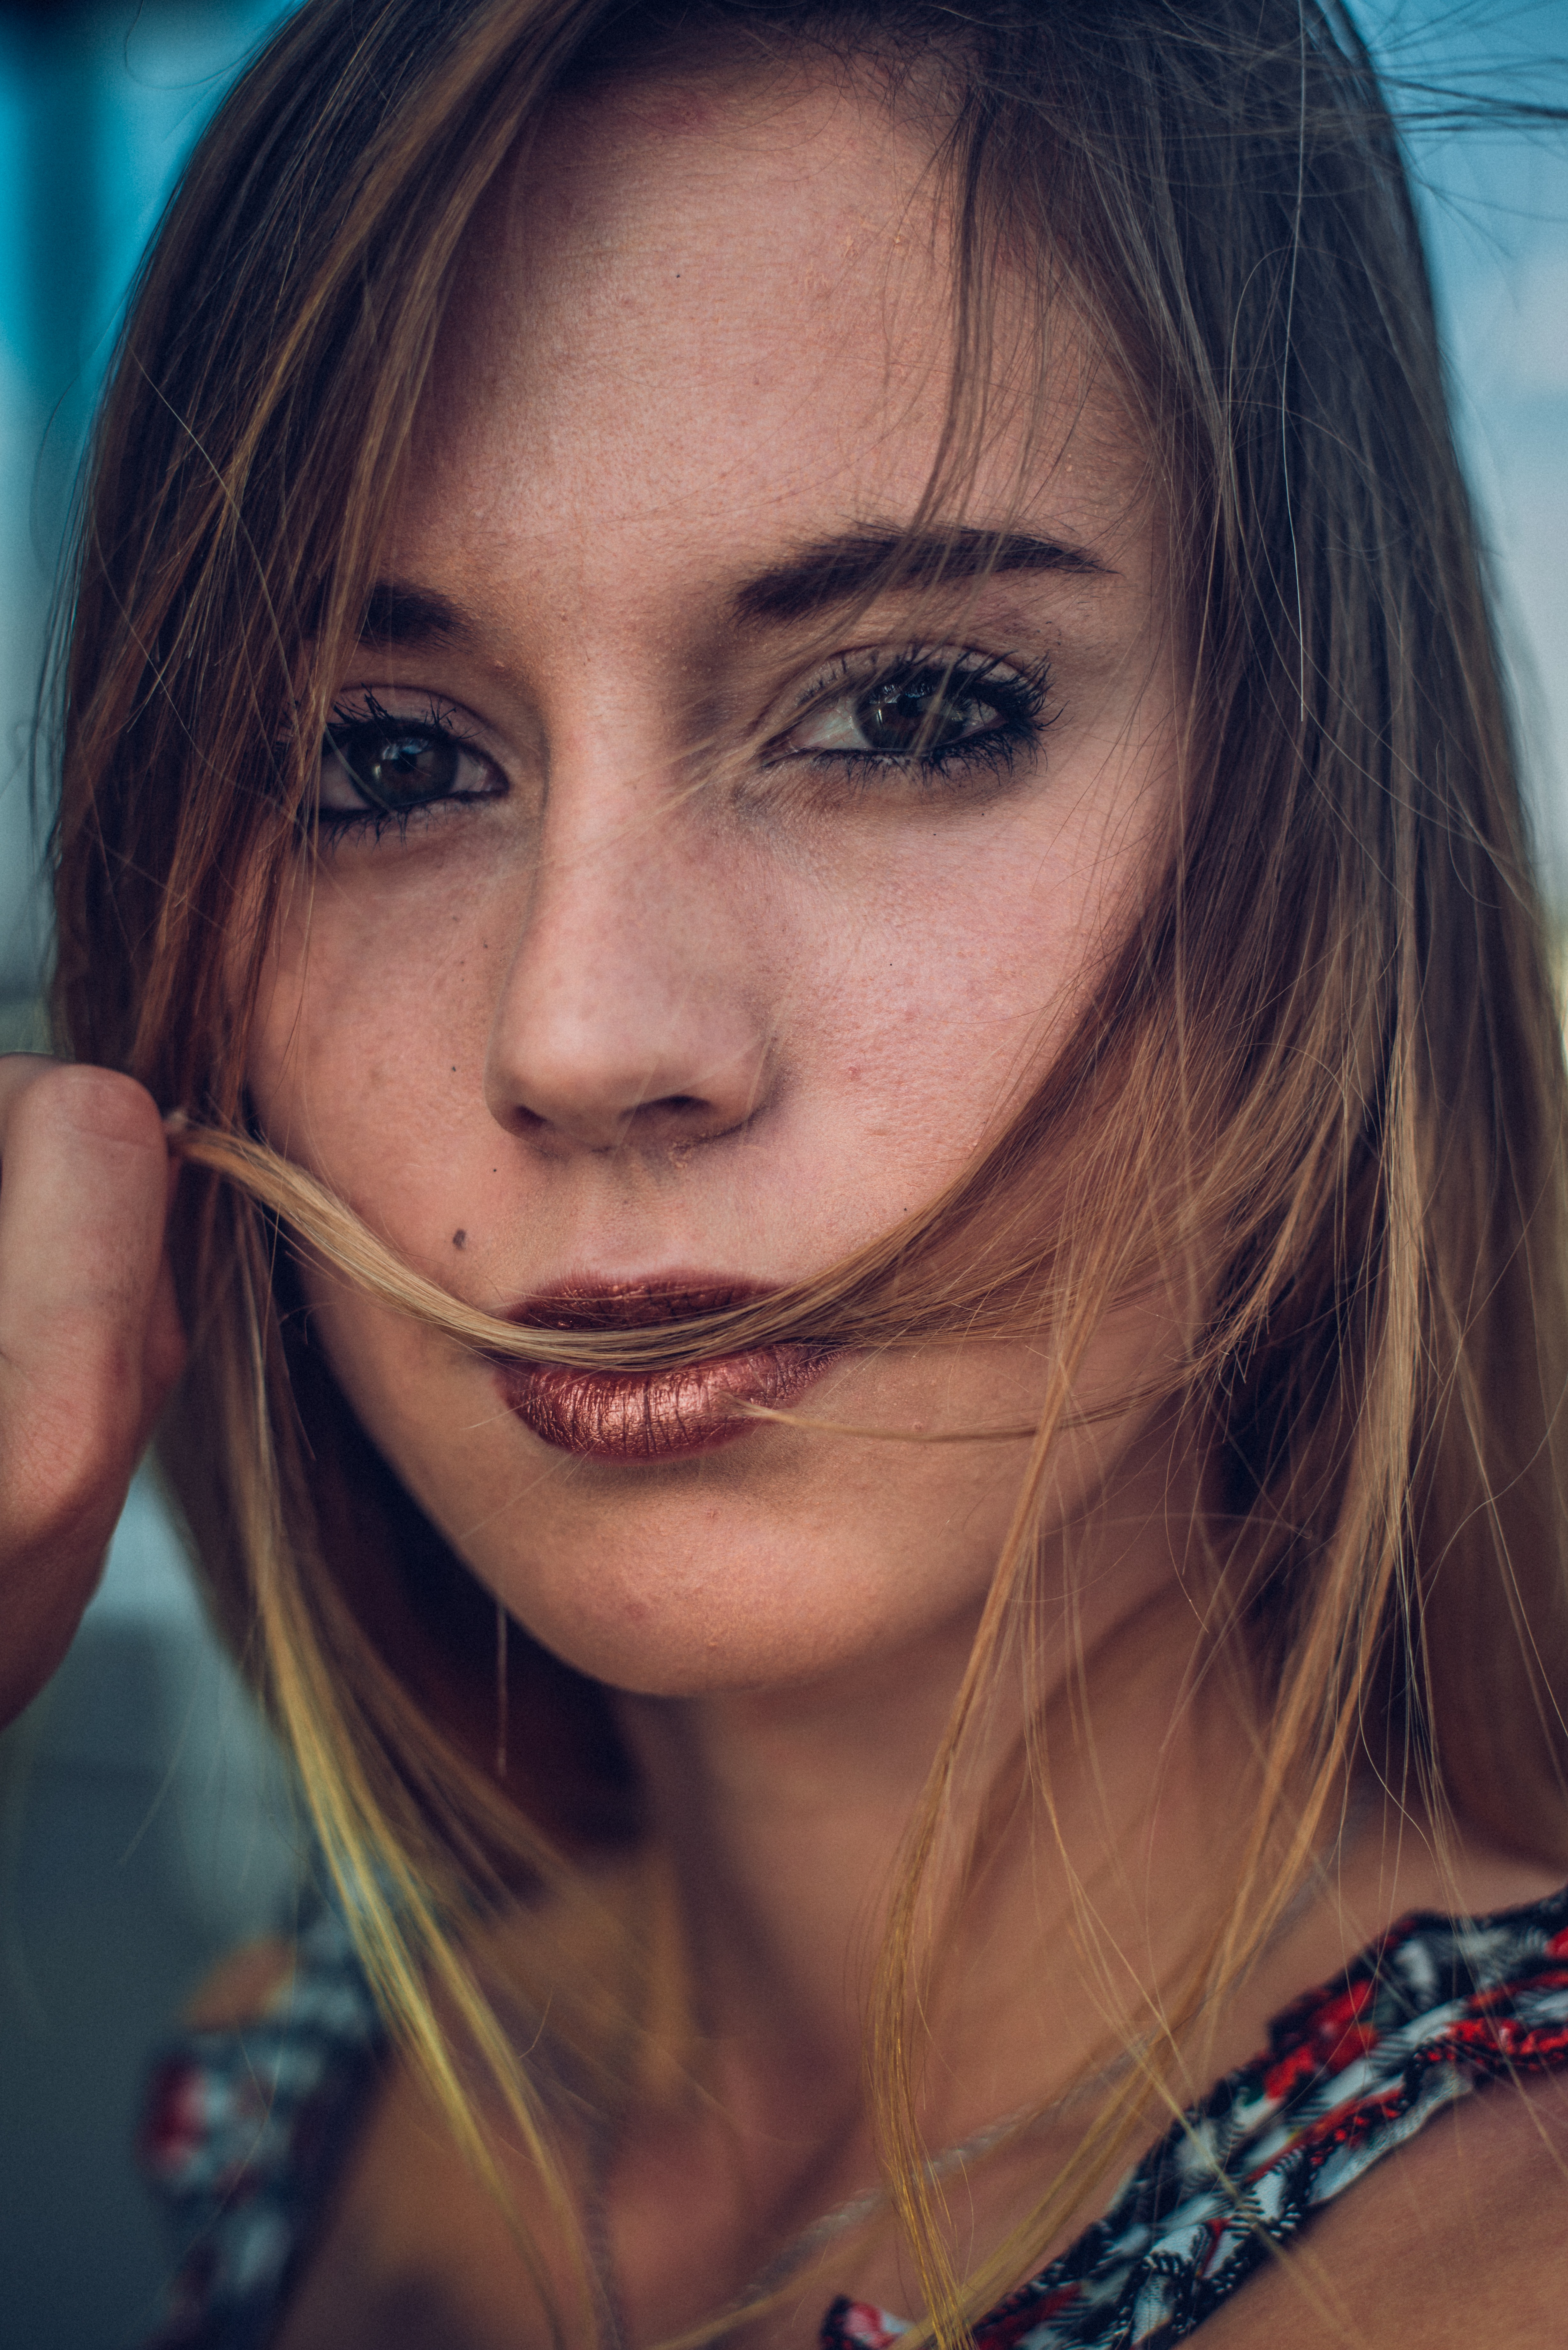
face, hair, eyebrow, lip, nose, facial expression, skin, hairstyle, beauty, chin, head, cheek, blond, eye, smile, close up, forehead, brown hair, mouth, eyelash, organ, long hair, layered hair, jaw, cool, surfer hair, feathered hair, photography, black hair, neck, portrait photography, selfie, hair coloring, tooth, portrait, model